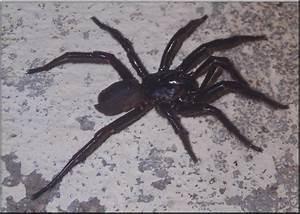
spider